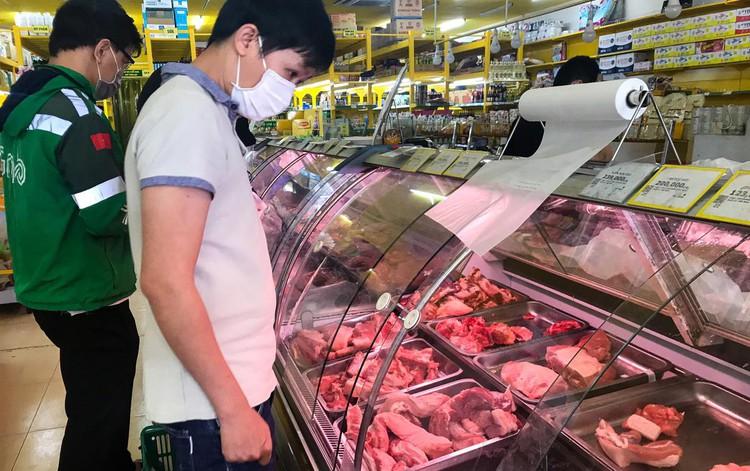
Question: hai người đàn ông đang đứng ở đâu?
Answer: ở quầy bán thịt tươi sống